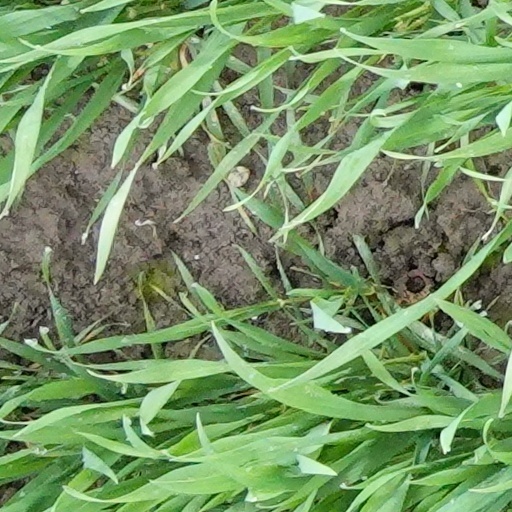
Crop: wheat